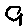
Label: 9